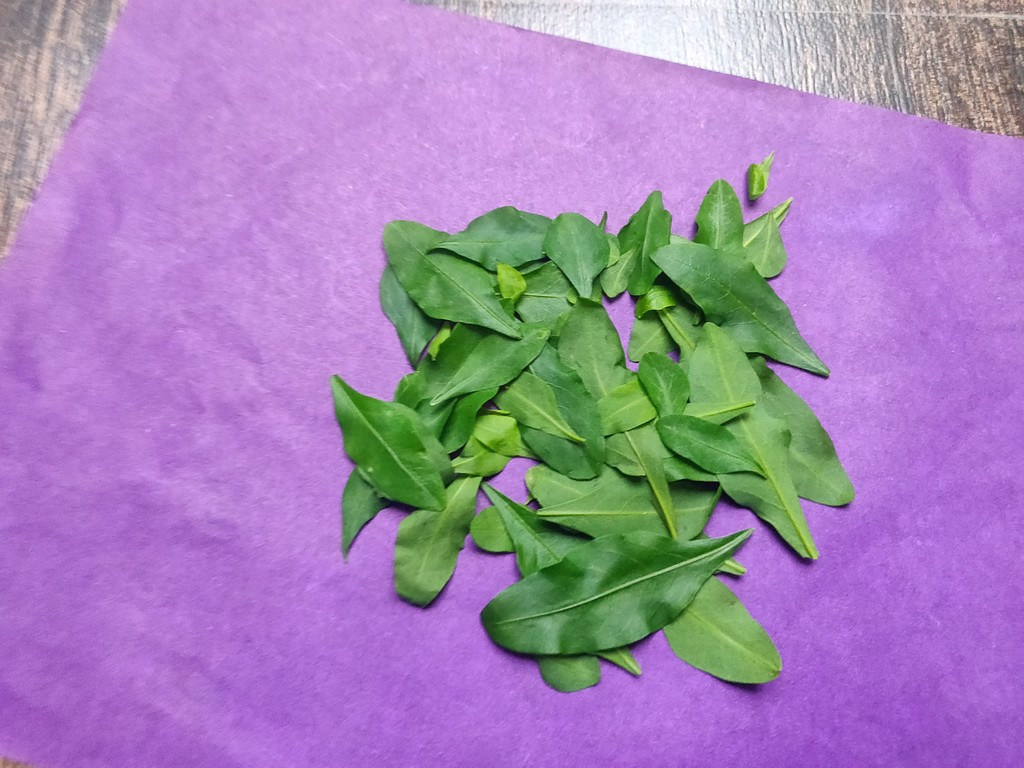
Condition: Healthy
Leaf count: multiple
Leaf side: unknown